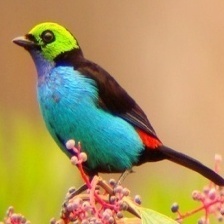
Species: PARADISE TANAGER
Scientific name: TANGARA CHILENSIS